Naozaburo Okabe

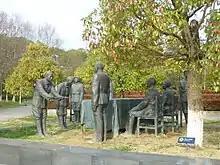
Surrender of the Japanese troops in Central China (1945-09-18), as depicted in one of the sections of the Victory Memorial at the SS "Zhongshan" tourist area in Wuhan. General Naozaburo Okabe (left) gives his sword to the Chinese General Sun Weiru

Okabe was born in Hiroshima city and attended military preparatory schools as a youth. He graduated from the 18th class of the Imperial Japanese Army Academy, where his classmates included Tomoyuki Yamashita and Korechika Anami. He subsequently graduated from the 27th class of the Army Staff College. In 1918, with the rank of captain, he was sent to the Vladivostok Special Operations Office during the Japanese intervention in Siberia, and as a major in 1922, he was sent as a military attache to Poland. During his time in Poland, he acquired the latest code encryption technology from one of his contacts in the Polish General Staff.